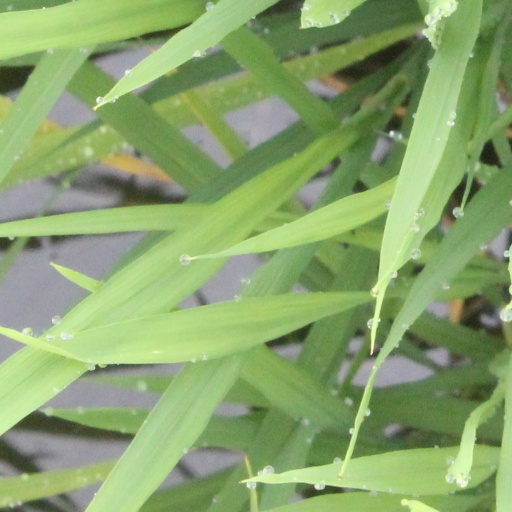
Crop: rice